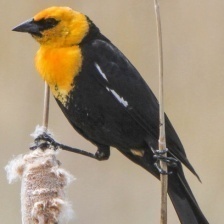
Species: YELLOW HEADED BLACKBIRD
Scientific name: XANTHOCEPHALUS